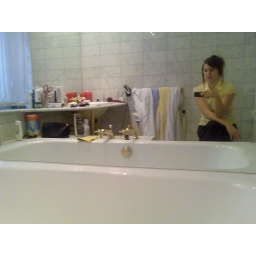
tub and mirror view in my messy bathroom